Der Dicke

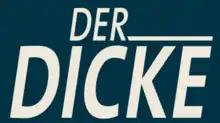
Der Dicke logo

Der Dicke was a German criminal drama television series. After the death of actor Dieter Pfaff, who portrayed the protagonist, the series was renamed "" ("the law firm"), with Herbert Knaup as the new lead actor.